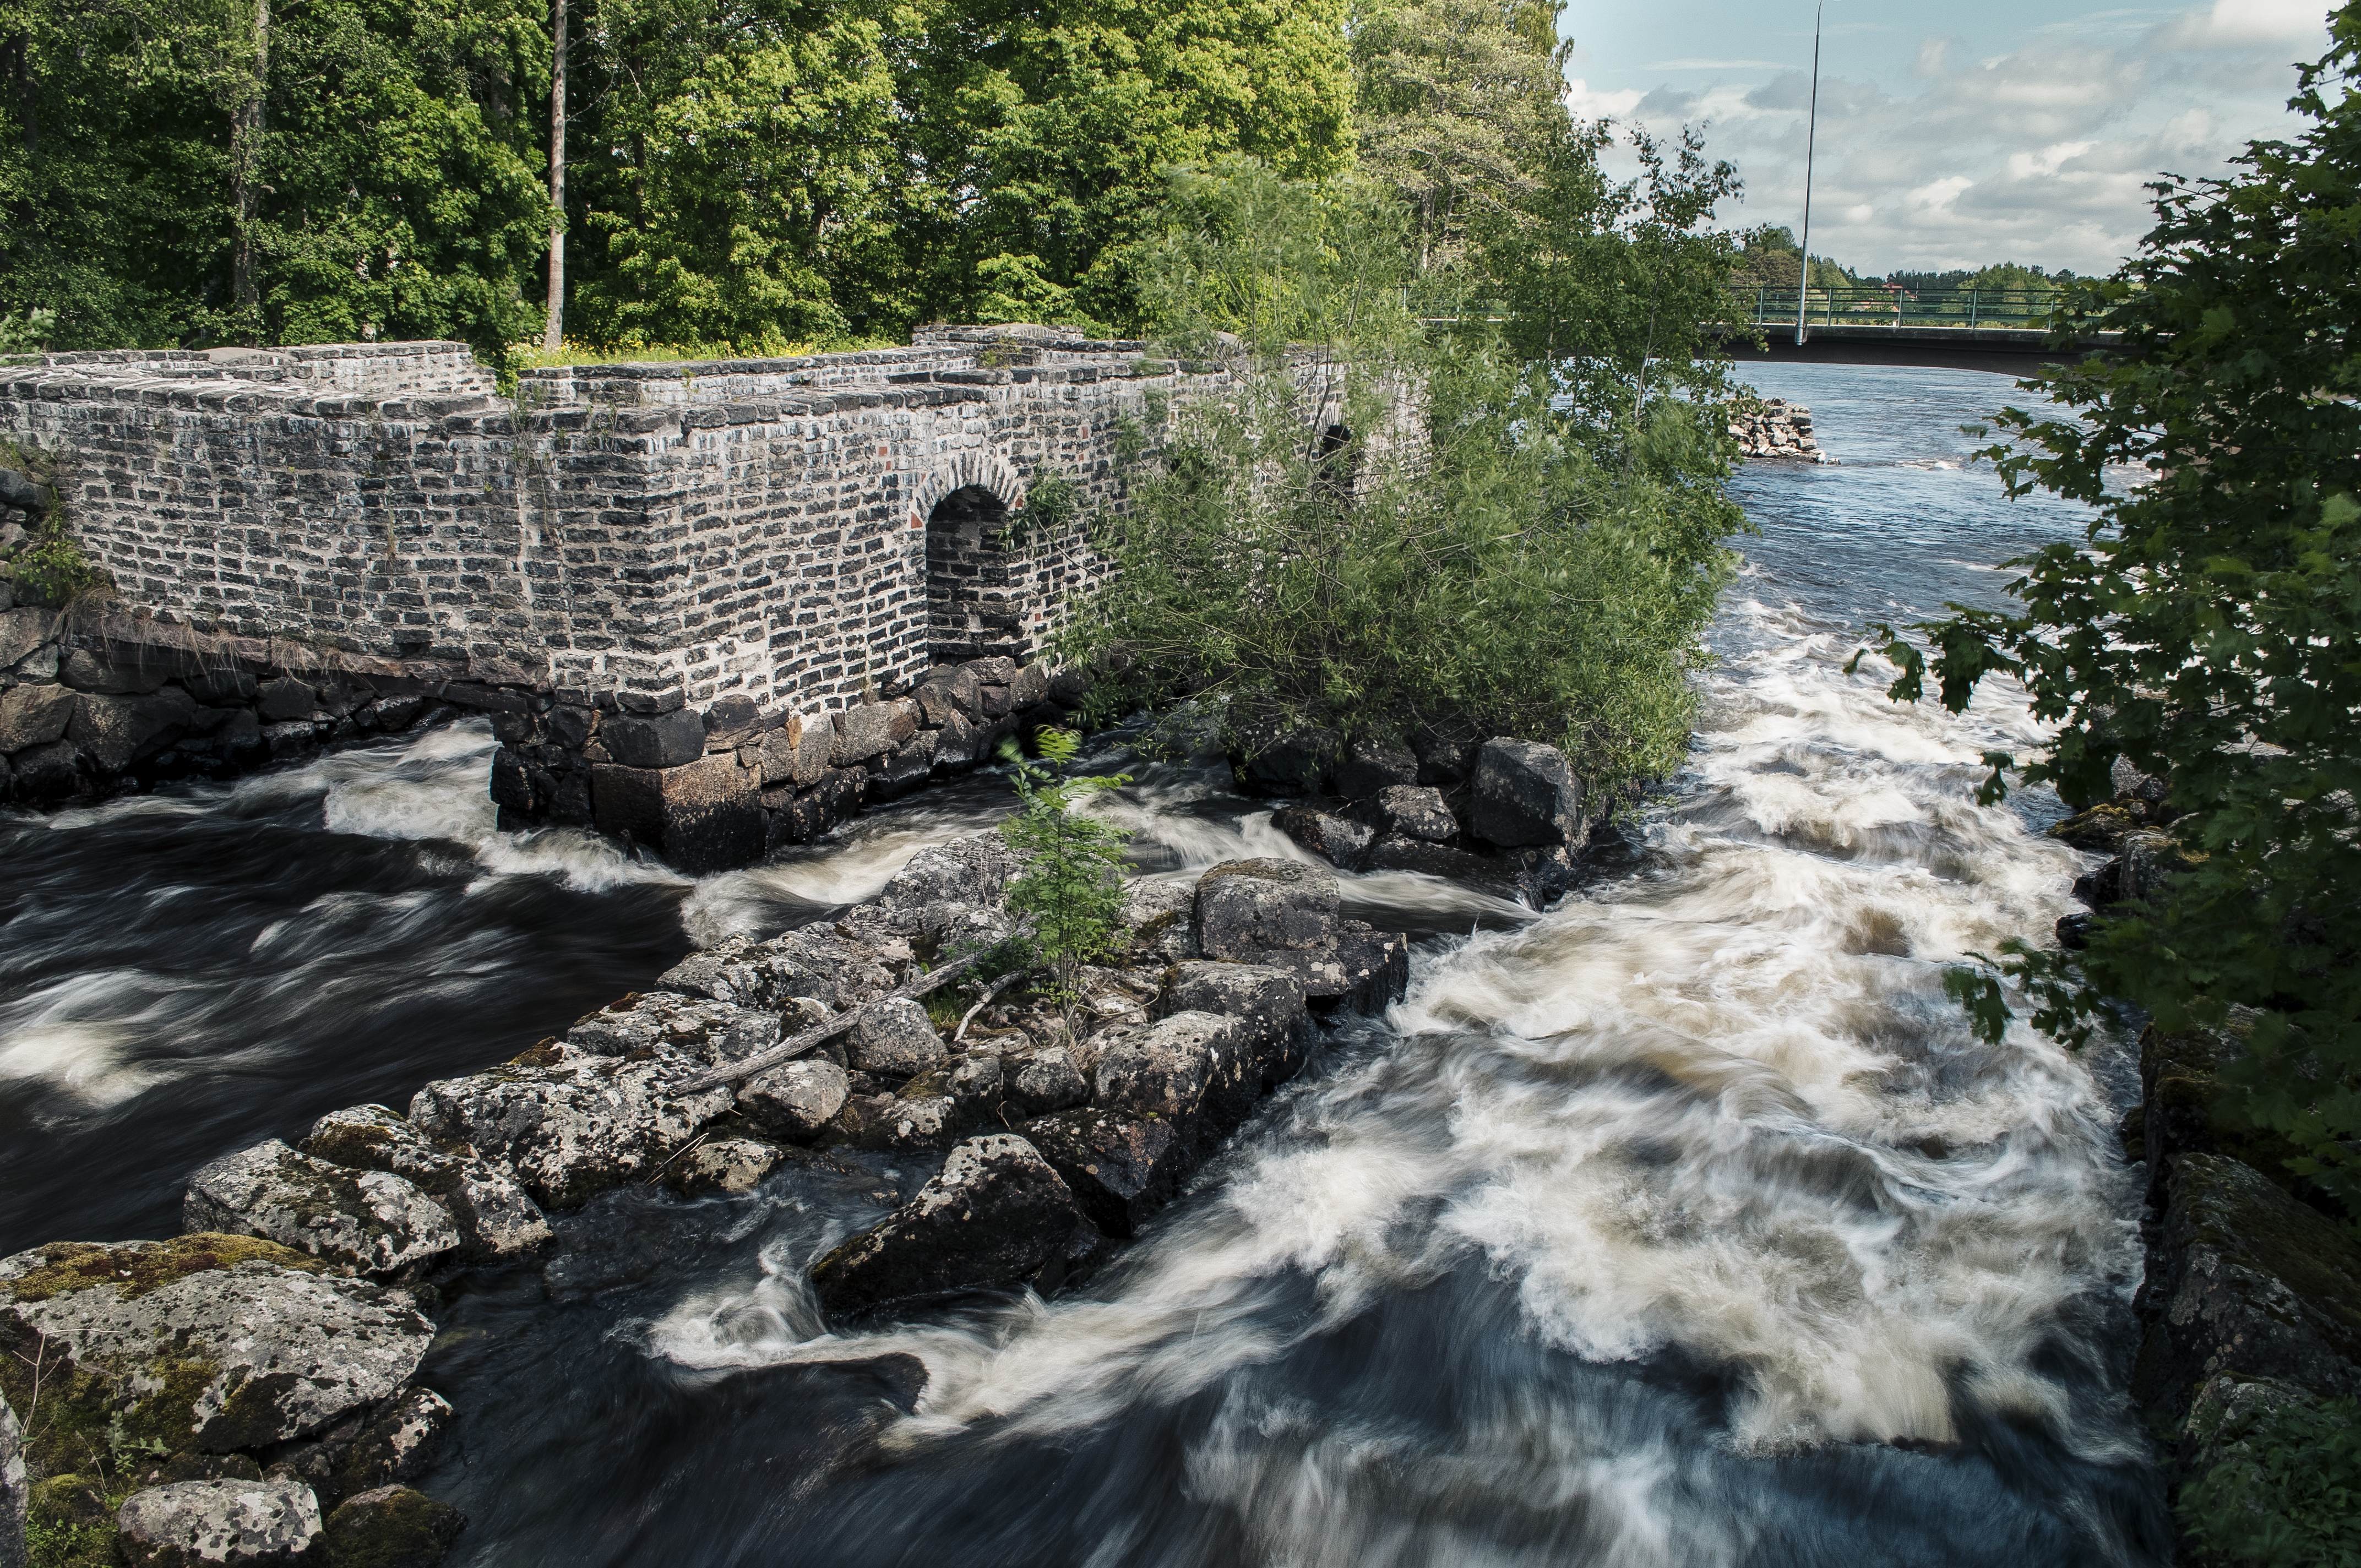
water, river, pond, stream, rapid, waterway, body of water, water feature, watercourse